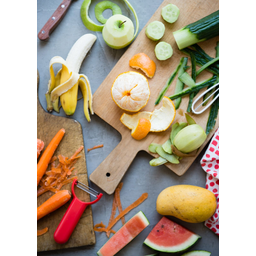
Label: trash